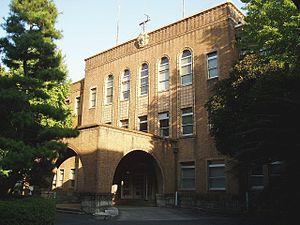
L'Université océanographique de Tōkyō est une université nationale japonaise, située à Tōkyō.